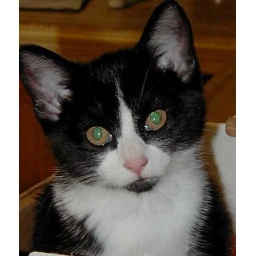
puss in orange box cropped 9-05